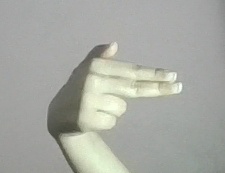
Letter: ghain